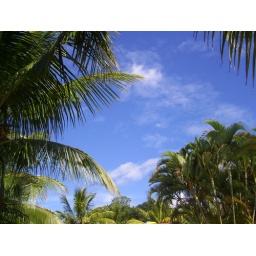
I like this because the horizon line is so random and I like the few clouds against the blue sky.